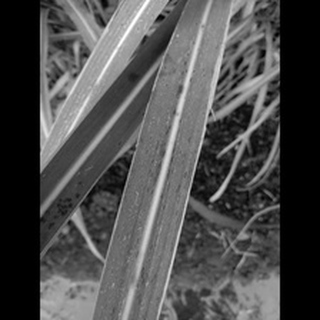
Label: sugarcane_rust